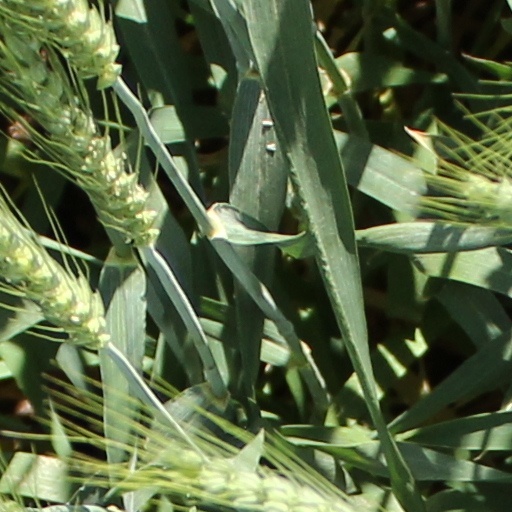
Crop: wheat